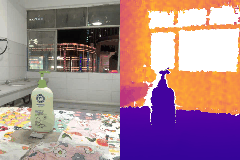
Label: detergent